2019 in Ireland

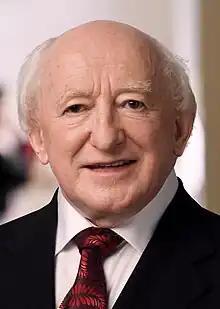
President Michael D. Higgins

- The M11 Enniscorthy bypass was opened to traffic by the Taoiseach